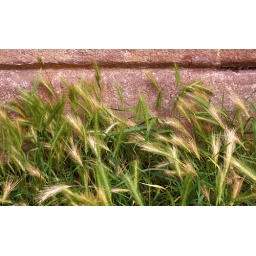
flora &amp;amp; fauna around the river great ouze, stony stratford